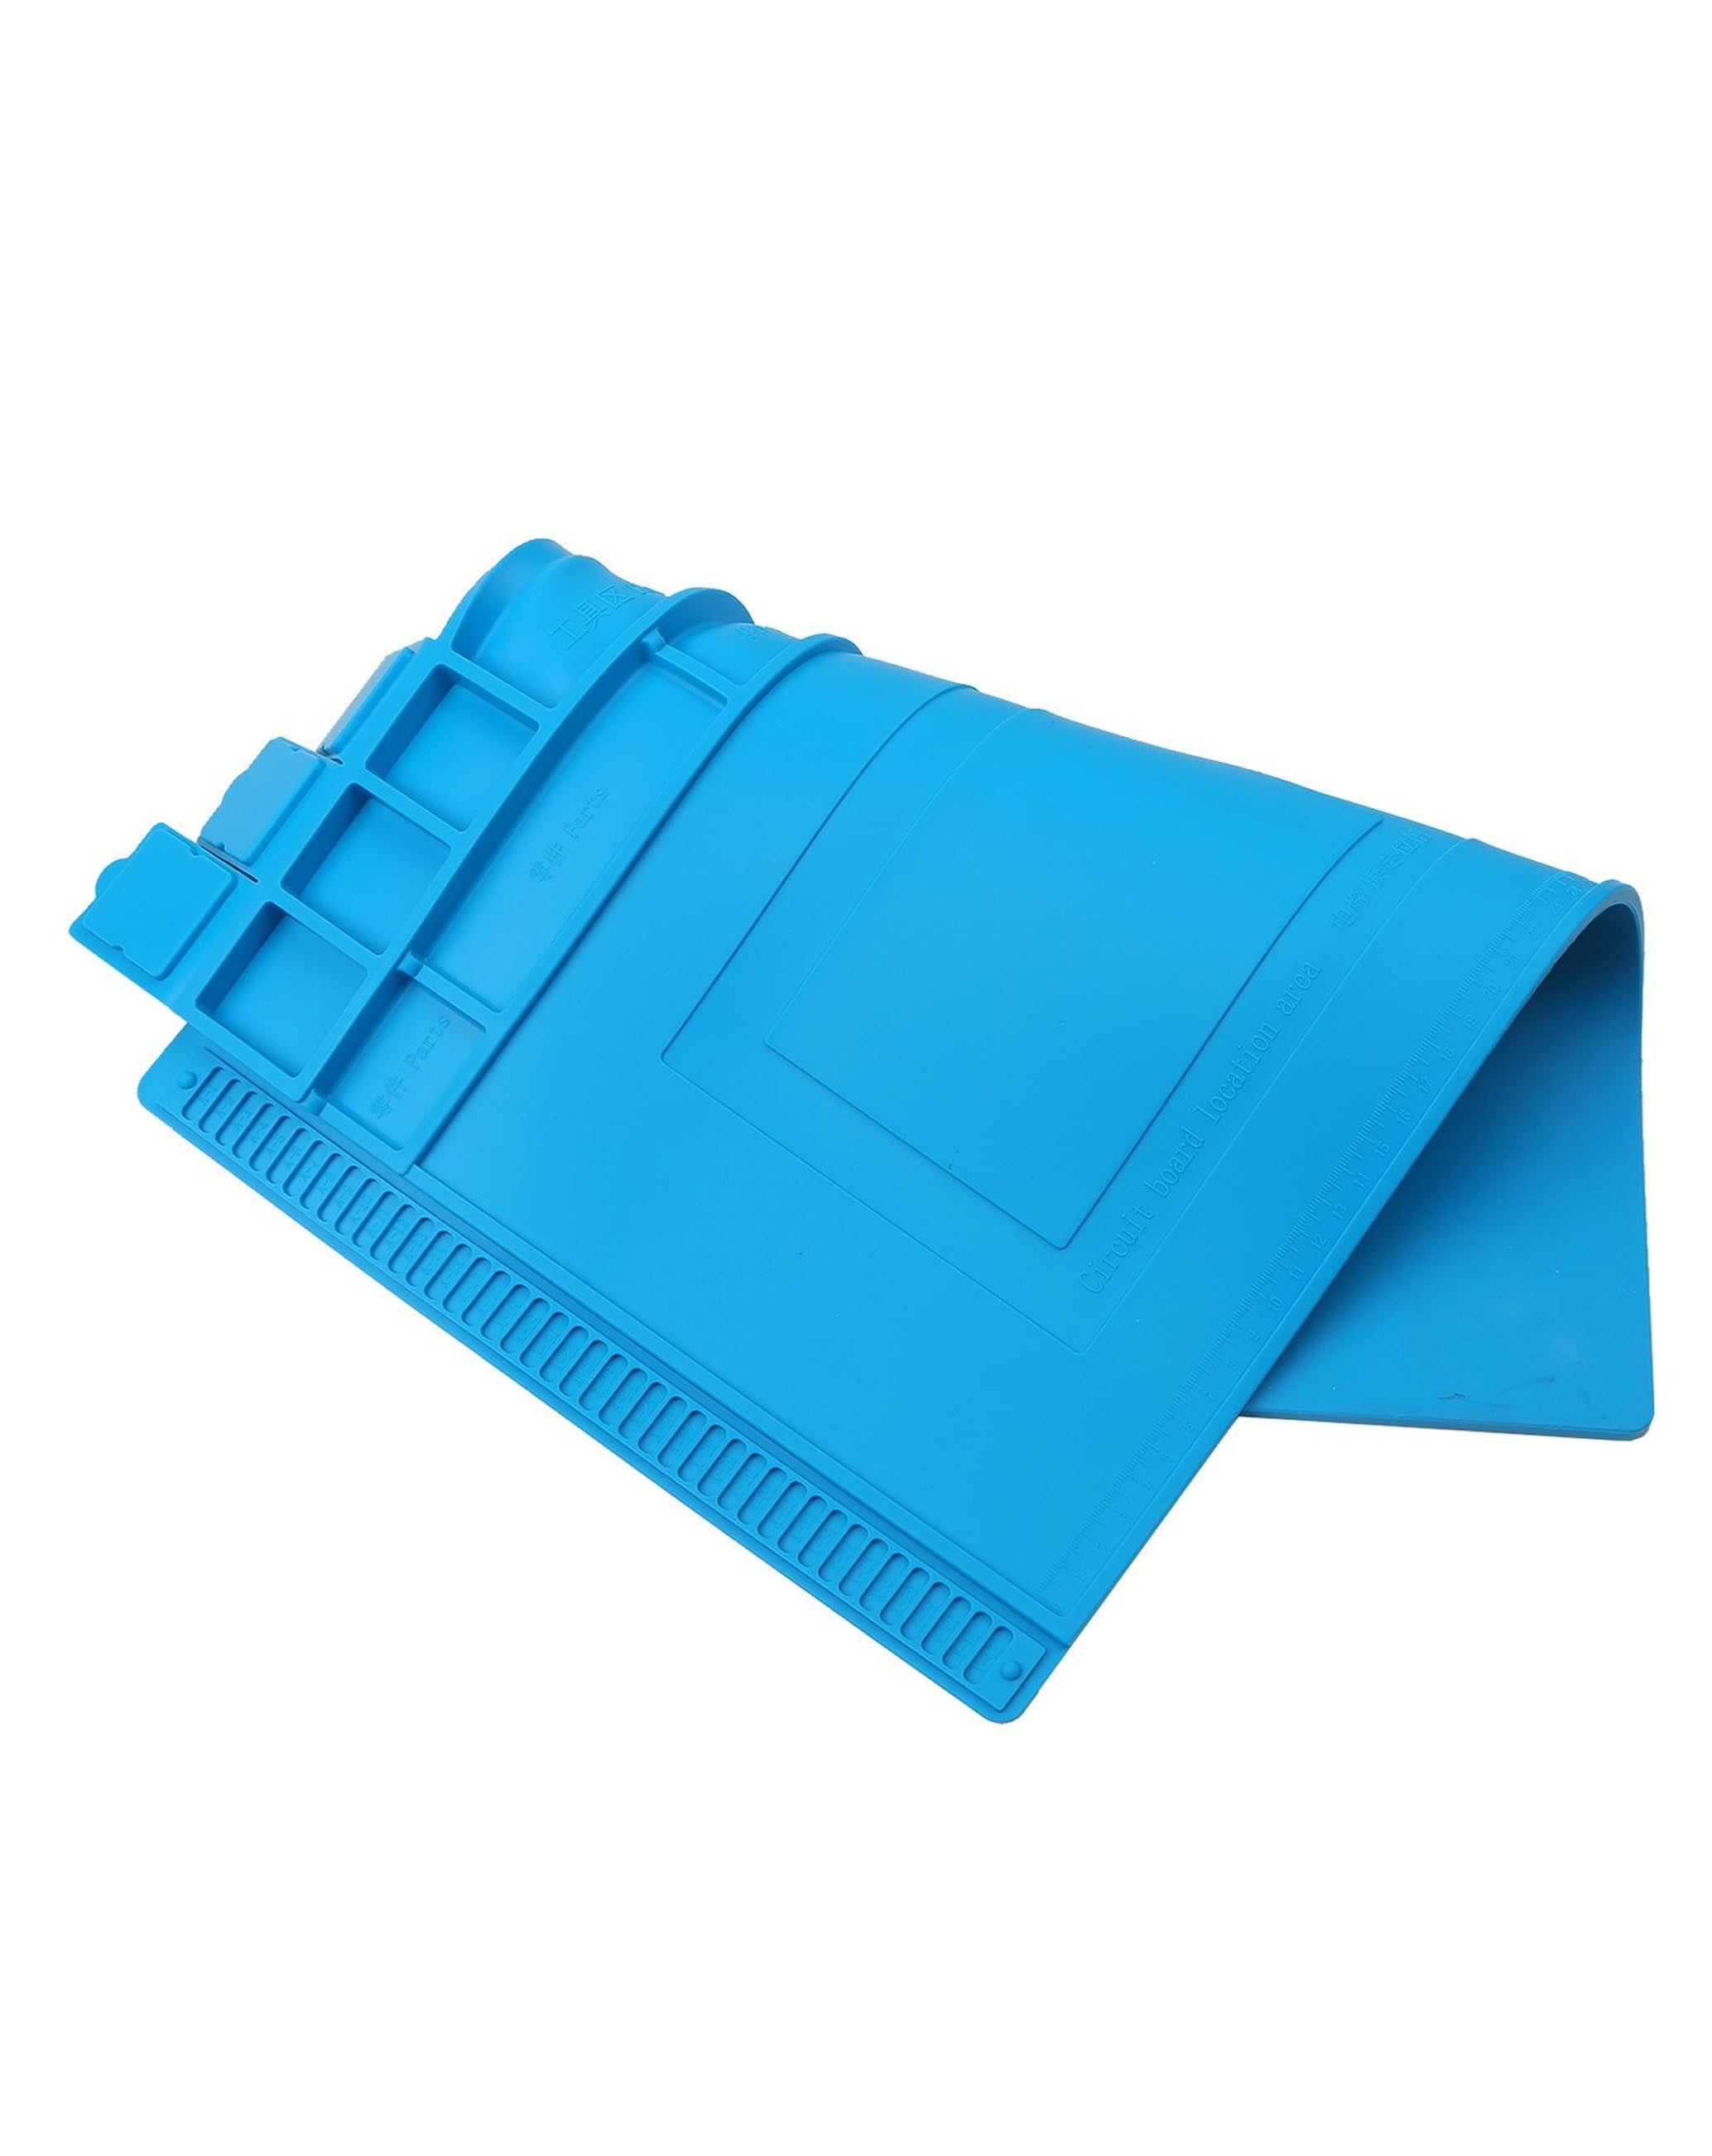
Almohadilla magnetica de silicona aislante de calor BEST S160
Almohadilla magnetica de silicona aislante de calor BEST S160. Modelos: Almohadilla. Hacemos envios a toda Guatemala, atendemos a mayoristas.
Brand: BEST
Category: Hardware > Building Materials > Insulation > Roll Insulation